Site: brandenburg
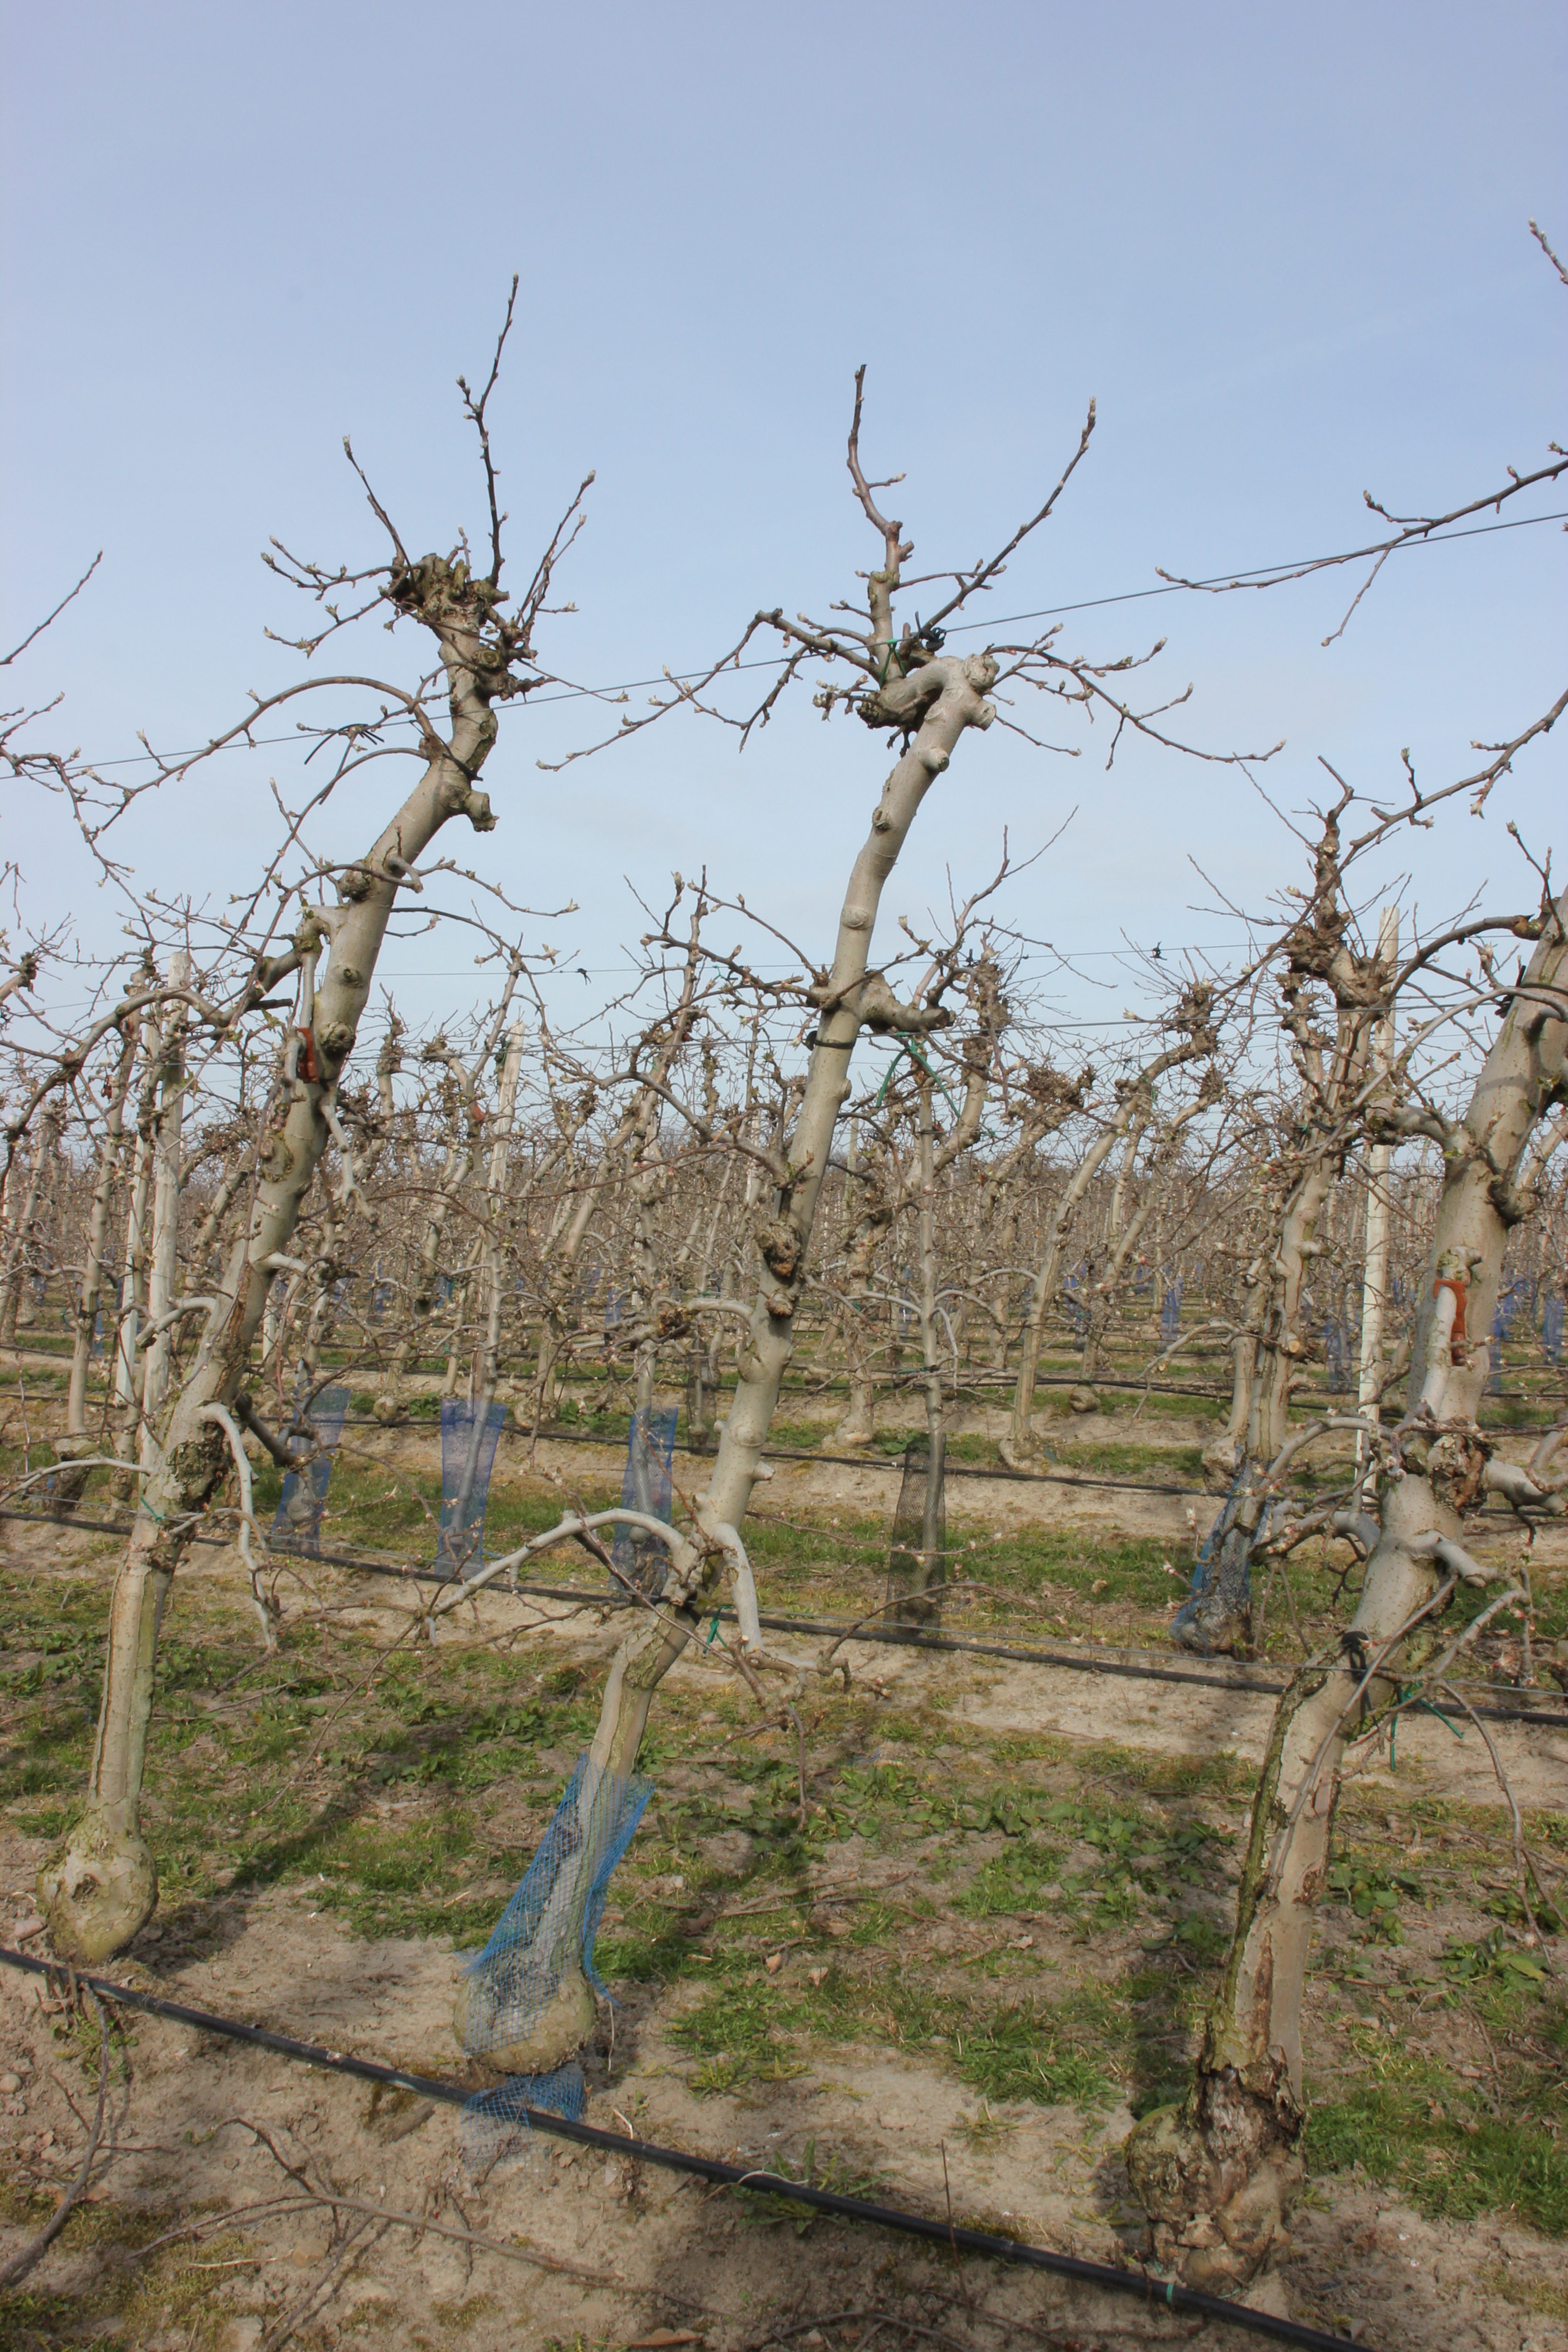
Growth stage (BBCH 54): Inflorescence emergence